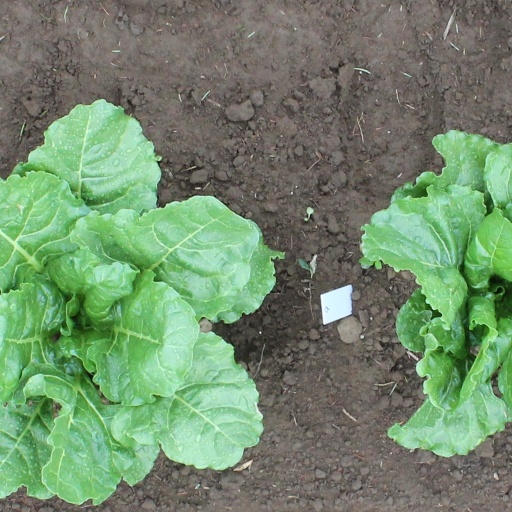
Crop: sugar beet